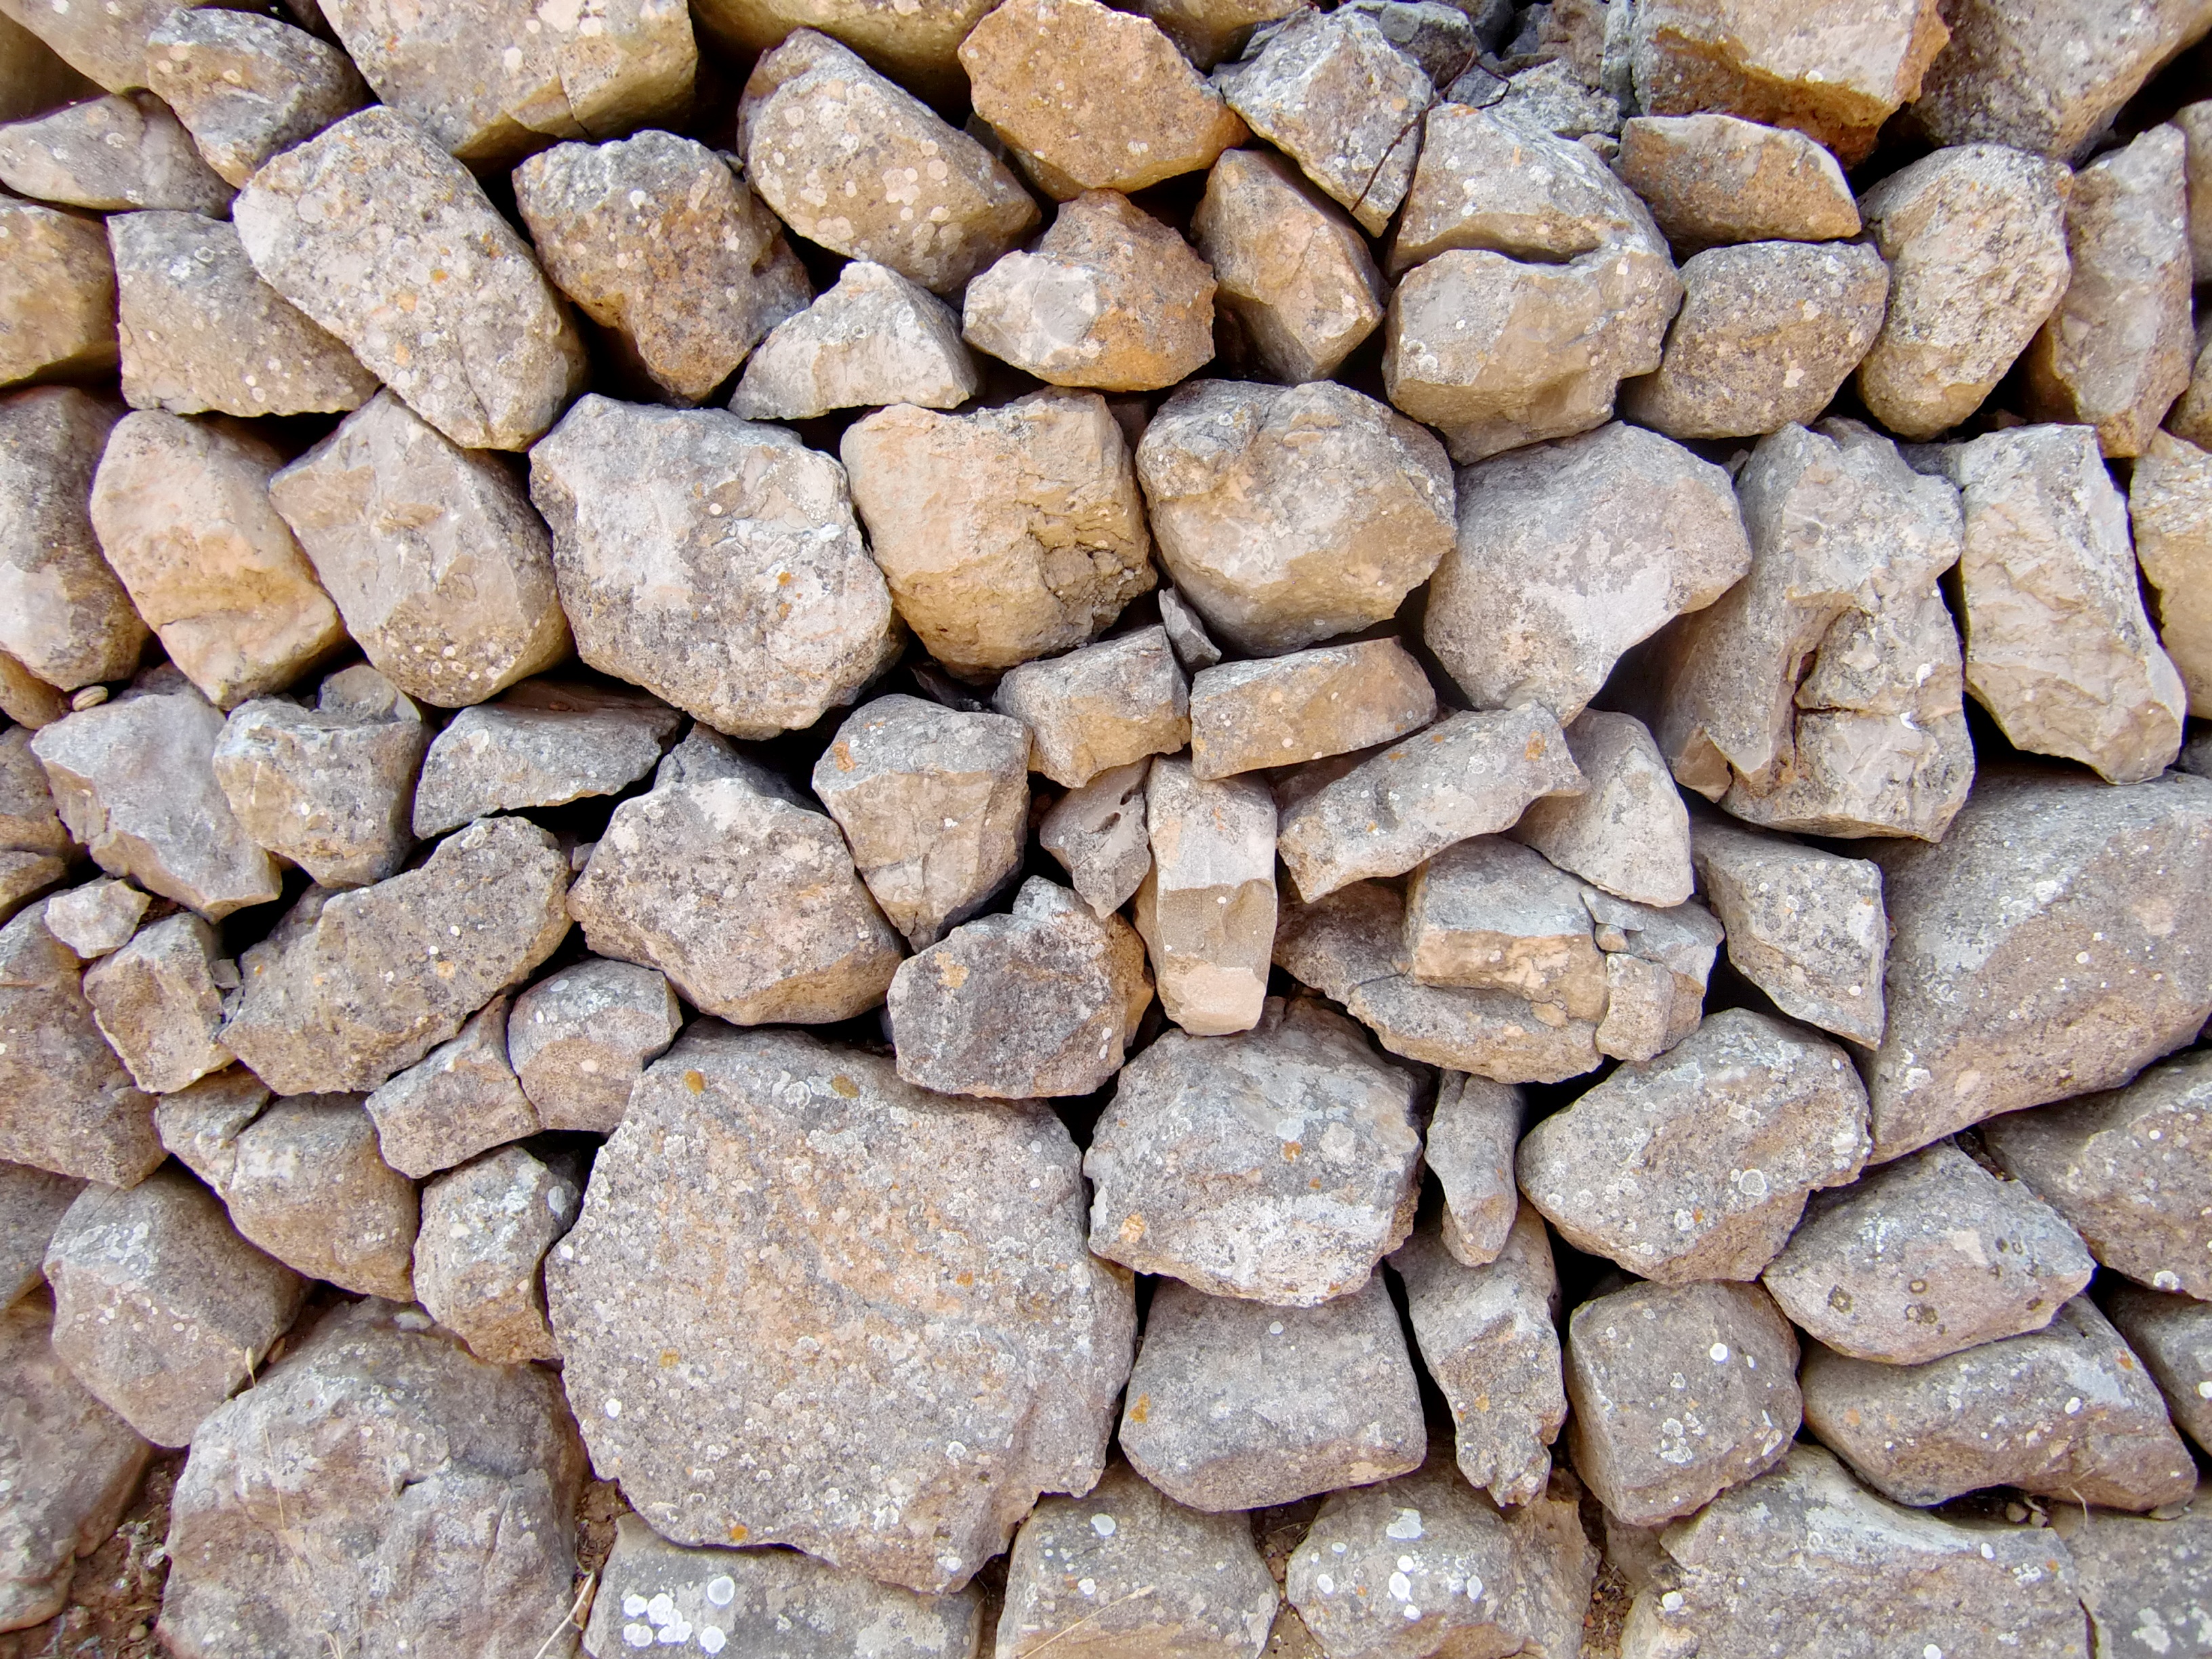
rock, structure, wood, floor, cobblestone, wall, pebble, soil, stone wall, material, stones, rubble, gravel, boulder, fixing, flooring, wall stones, natural stones